Strohn

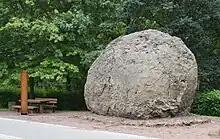
Lava bomb at Strohn, with a diameter of 5 metres and a mass of 120 tonnes. It was caused by a volcanic eruption in 8300 BC

Strohn is an "Ortsgemeinde" – a municipality belonging to a "Verbandsgemeinde", a kind of collective municipality – in the Vulkaneifel district in Rhineland-Palatinate, Germany. It belongs to the "Verbandsgemeinde" of Daun, whose seat is in the like-named town.